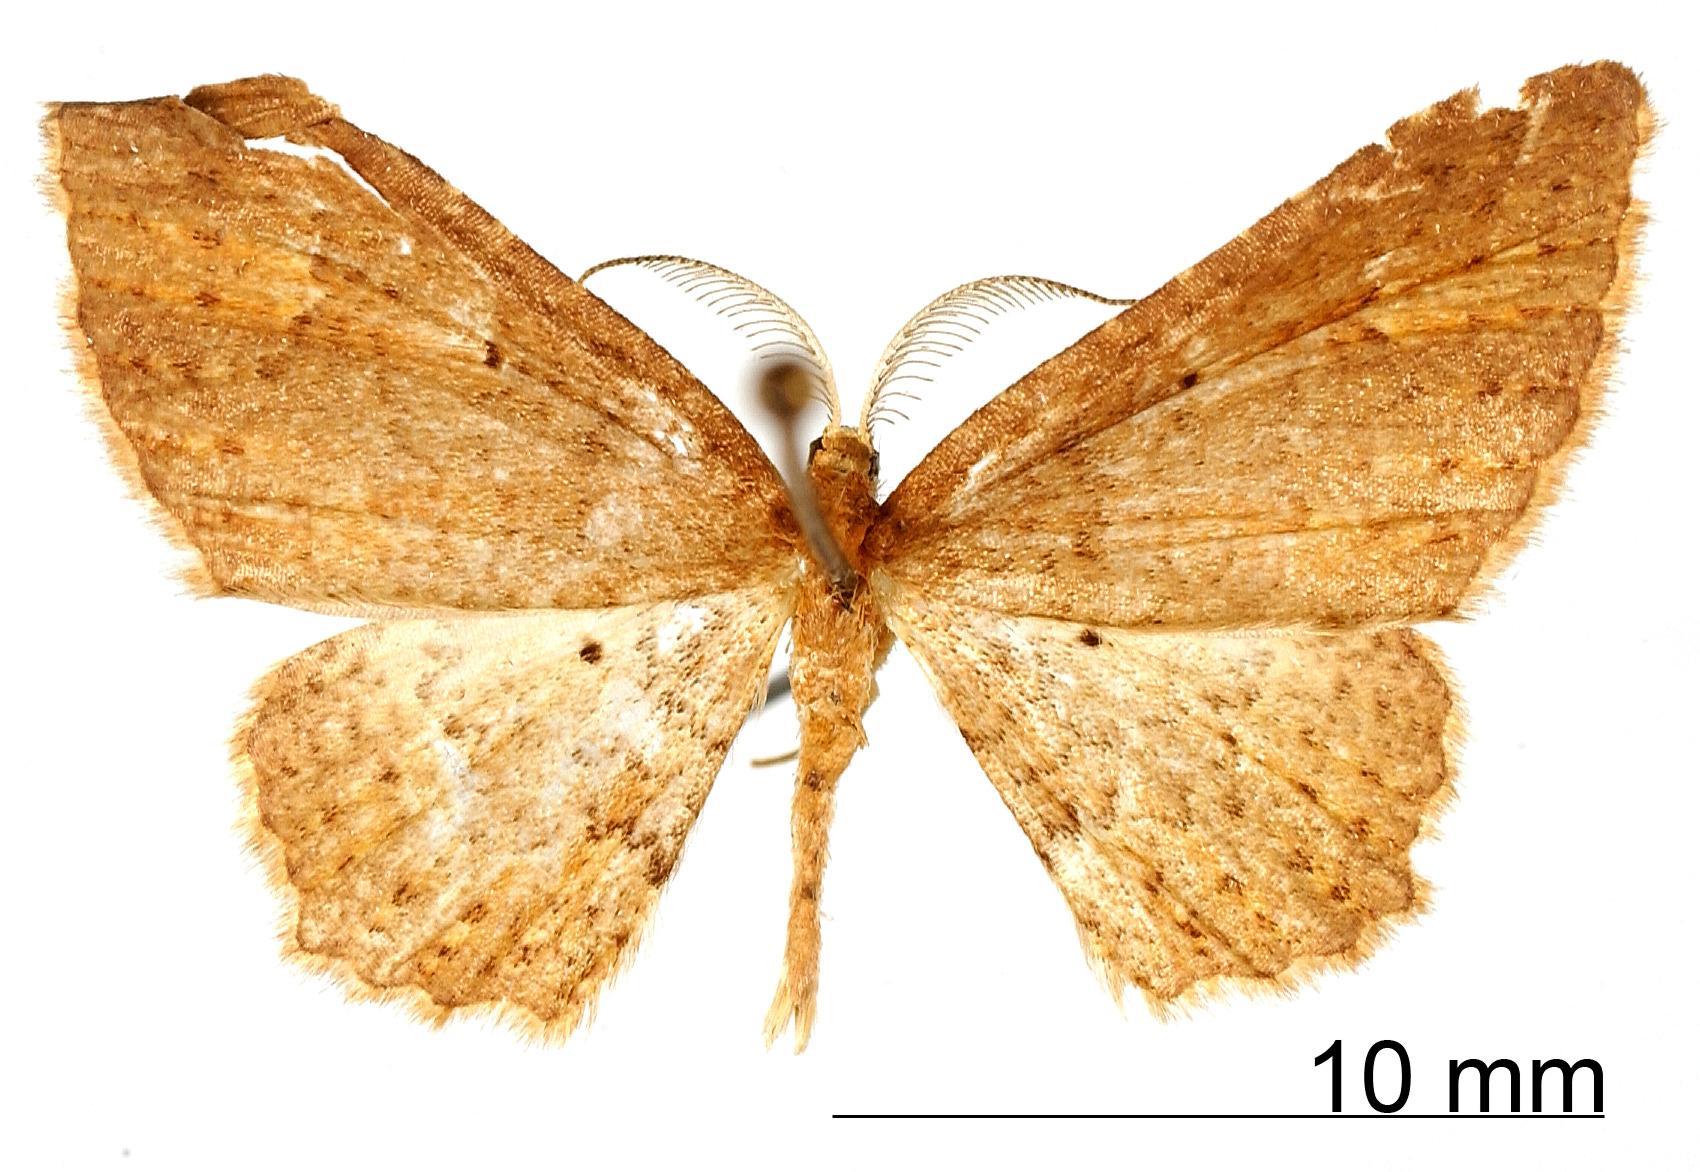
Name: Cambogia subpallida
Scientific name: Cambogia subpallida Dognin, 1913
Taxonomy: Animalia, Arthropoda, Insecta, Lepidoptera, Geometridae, Larentiinae
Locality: Bogota, Colombia